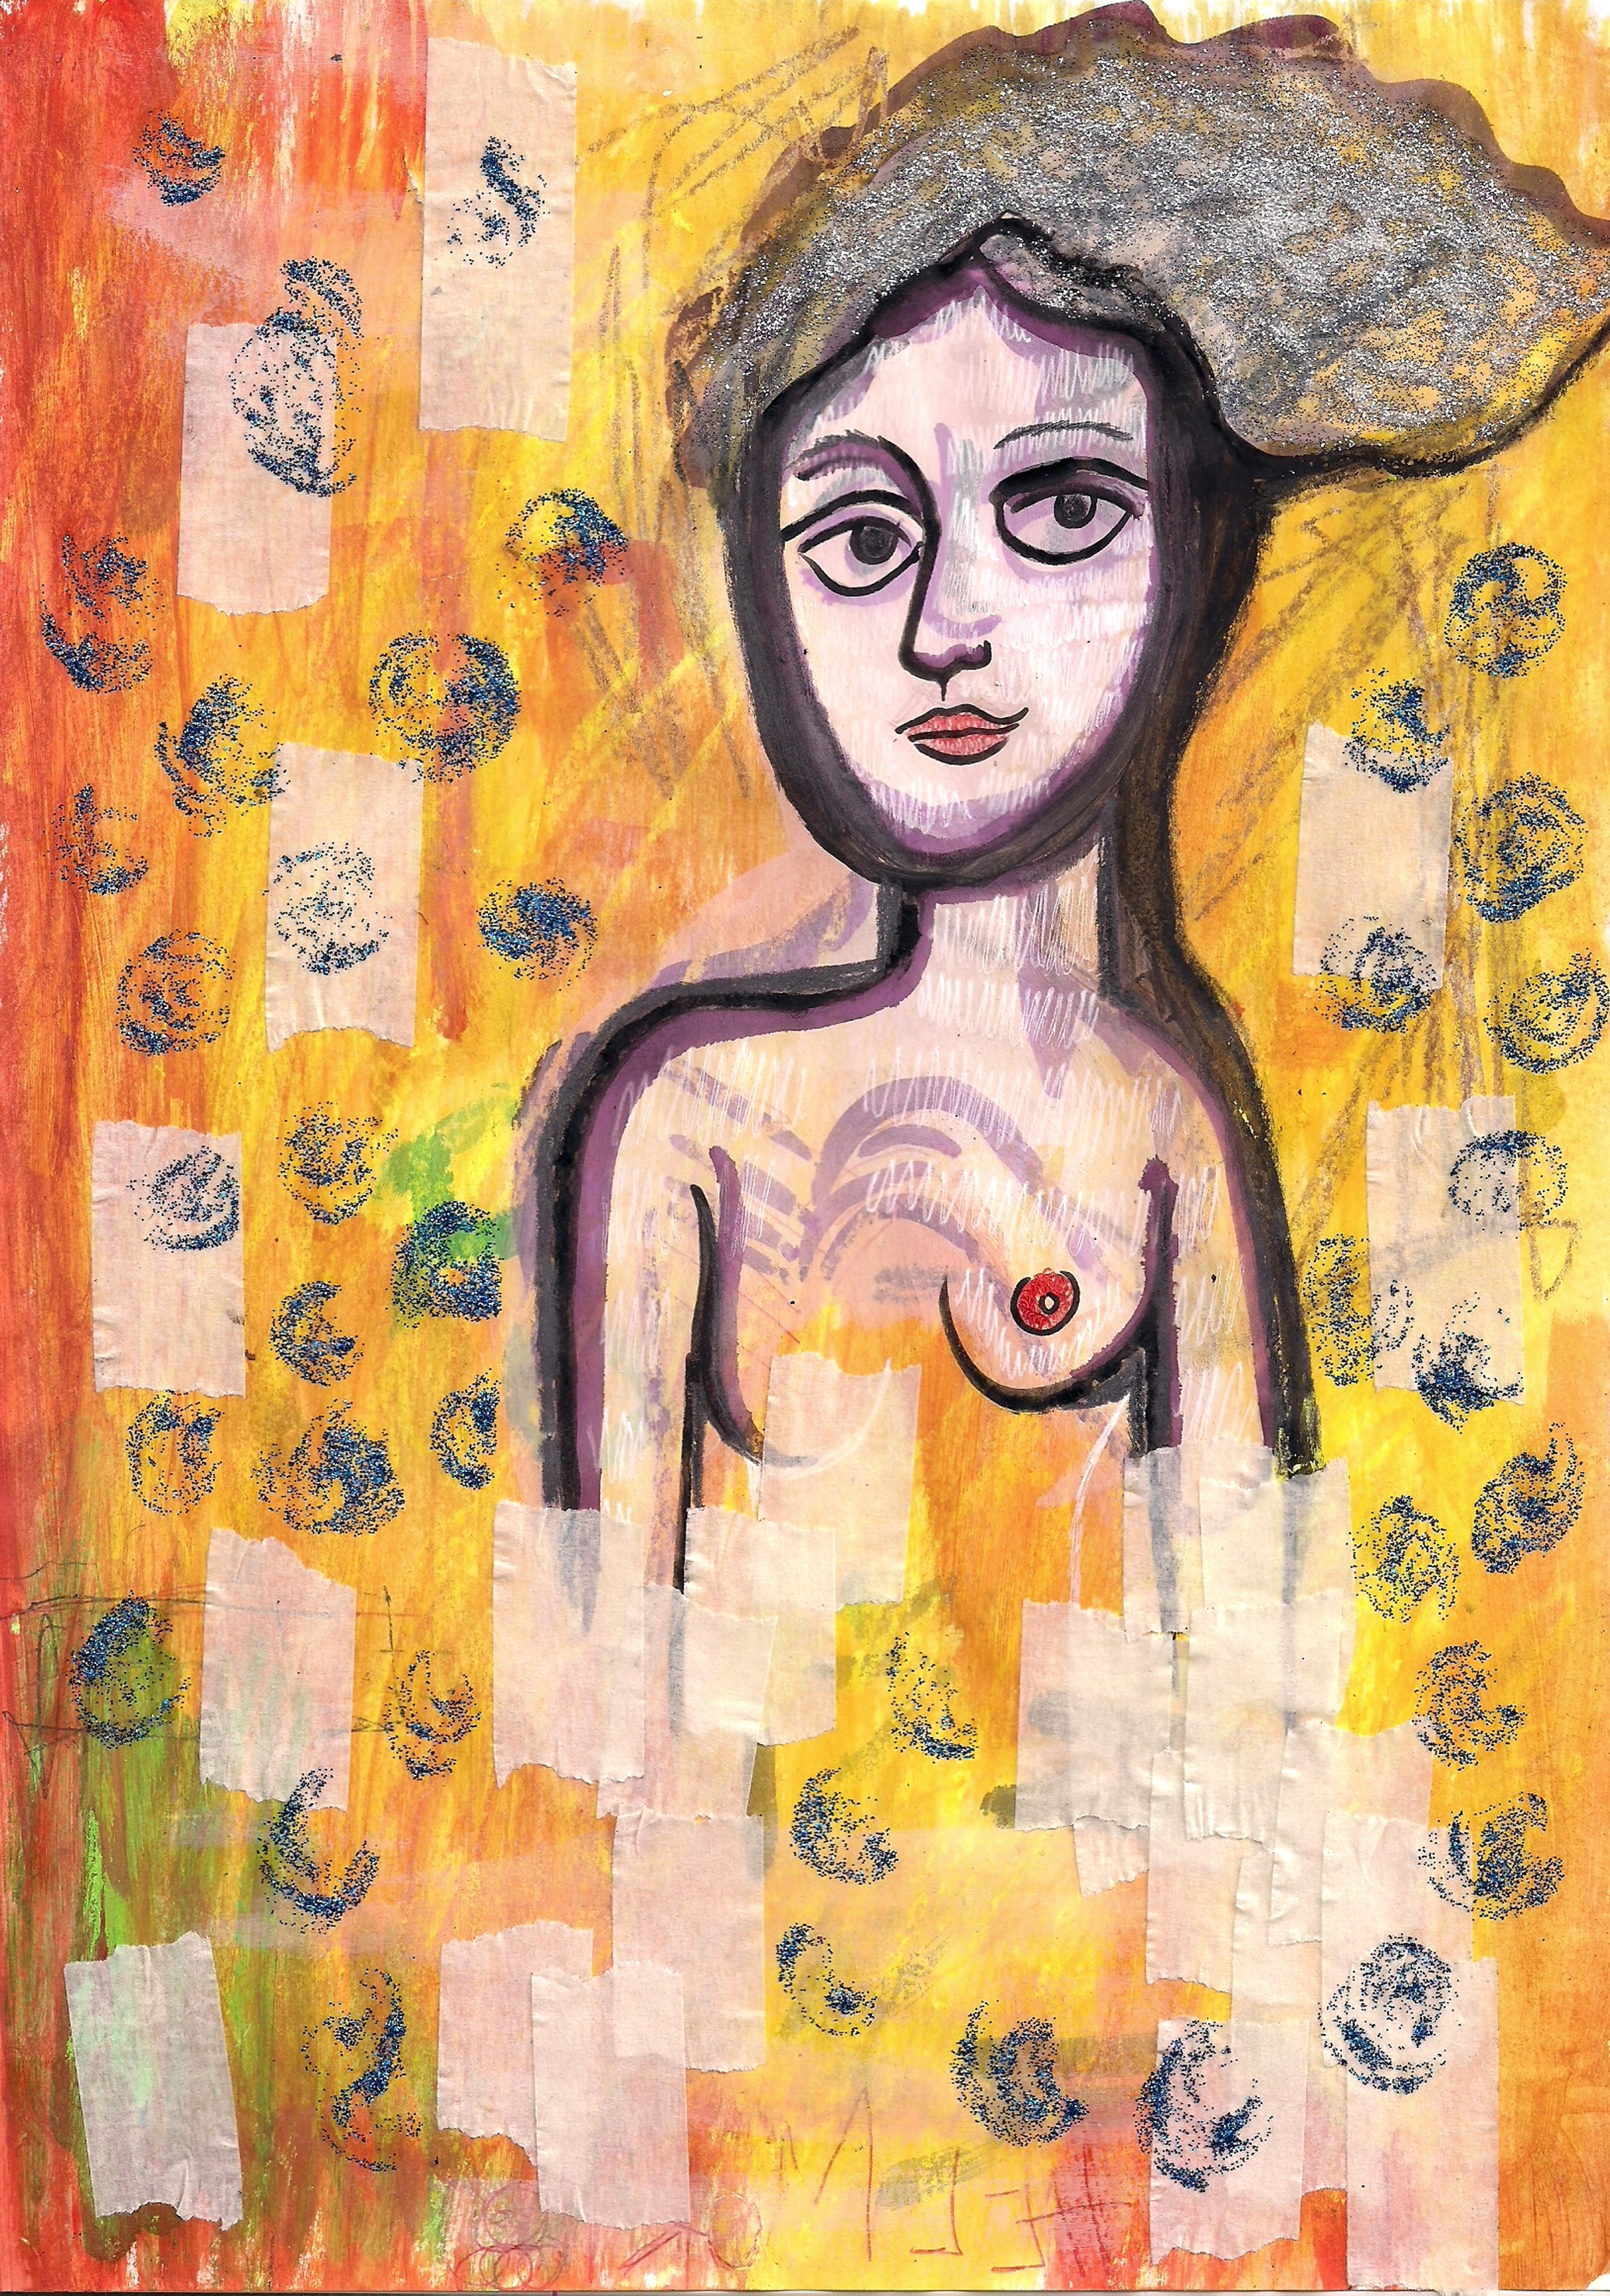
drawing, art, painting, frida kahlo, bansky, andy warhol, salvador dali, vincent van gogh, graffiti, calligraphy, michelangelo, pop art, monet, kaws, rembrandt, starry night, jackson pollock, canvas prints, fabric paint, art prints, canvas art, diamond art, wall art prints, wall prints, framed wall art, paintings for sale, art online, hel mort, helmort, watercolor paint, yellow, child art, cheek, modern art, illustration, visual arts, acrylic paint, paint, artwork, style, fictional character